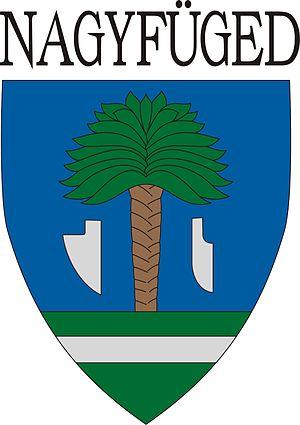
Nagyfüged est un village et une commune du comitat de Heves en Hongrie.